Hugh Judson Kilpatrick

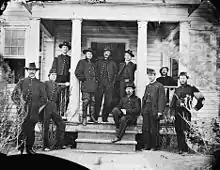
Kilpatrick and his 3rd Division staff, March 1864

Just before the start of Lt. Gen. Ulysses S. Grant's Overland Campaign in the spring of 1864, Kilpatrick conducted a raid toward Richmond and through the Virginia Peninsula, hoping to rescue Union prisoners of war held at Belle Isle and in Libby Prisons in Richmond. Kilpatrick took his division out on February 28, sneaking past Robert E. Lee's flank and driving south for Richmond. On March 1, they were within 5 miles of the city. Defenses around the city were too strong however and numerous squads of Confederate militia and cavalry nipped at their heels the whole way, including some of General Wade Hampton's troopers dispatched from the Army of Northern Virginia.